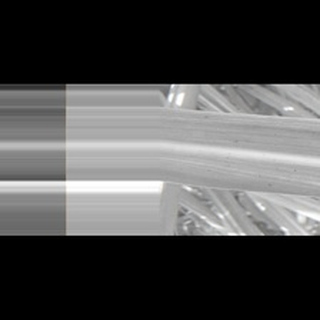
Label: sugarcane_mosaic